Aclimação

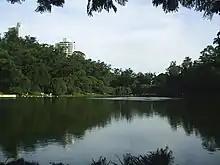
Parque da Aclimação is one of the most well-known parks in São Paulo

For 30 years, up until the 1920s, the Garden, which was much larger than it is today, was one of the city's most popular attractions. Botelho developed it into a place of recreation and research. It was used as a quarantine station for cattle imported from the Netherlands. Visitors to the Garden's "creamery" were able to drink milk fresh from the cow or purchase dairy produce like cream and cheese. Before moving to Brooklin Novo, the Brazilian Equestrian Society (Sociedade Hípica Paulista) had its headquarters in the Garden, where there was also a livestock improvement station and a scientific research laboratory.